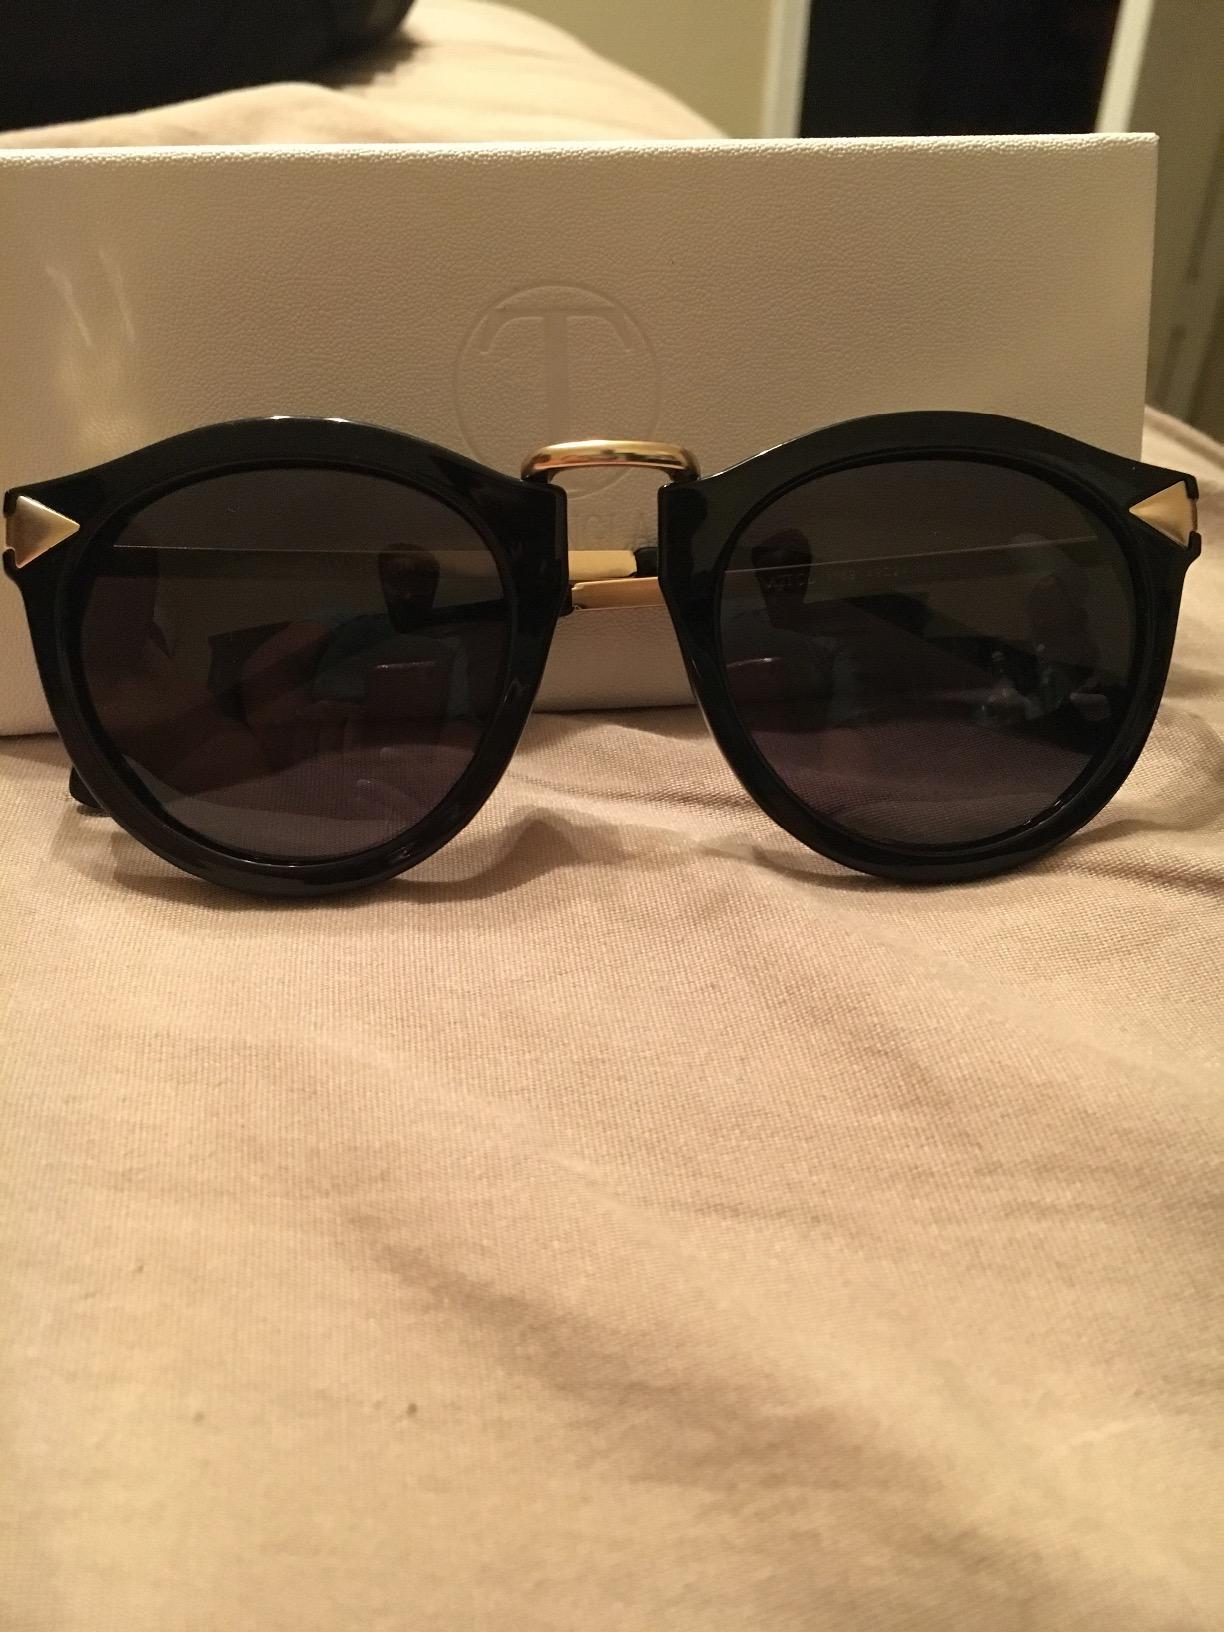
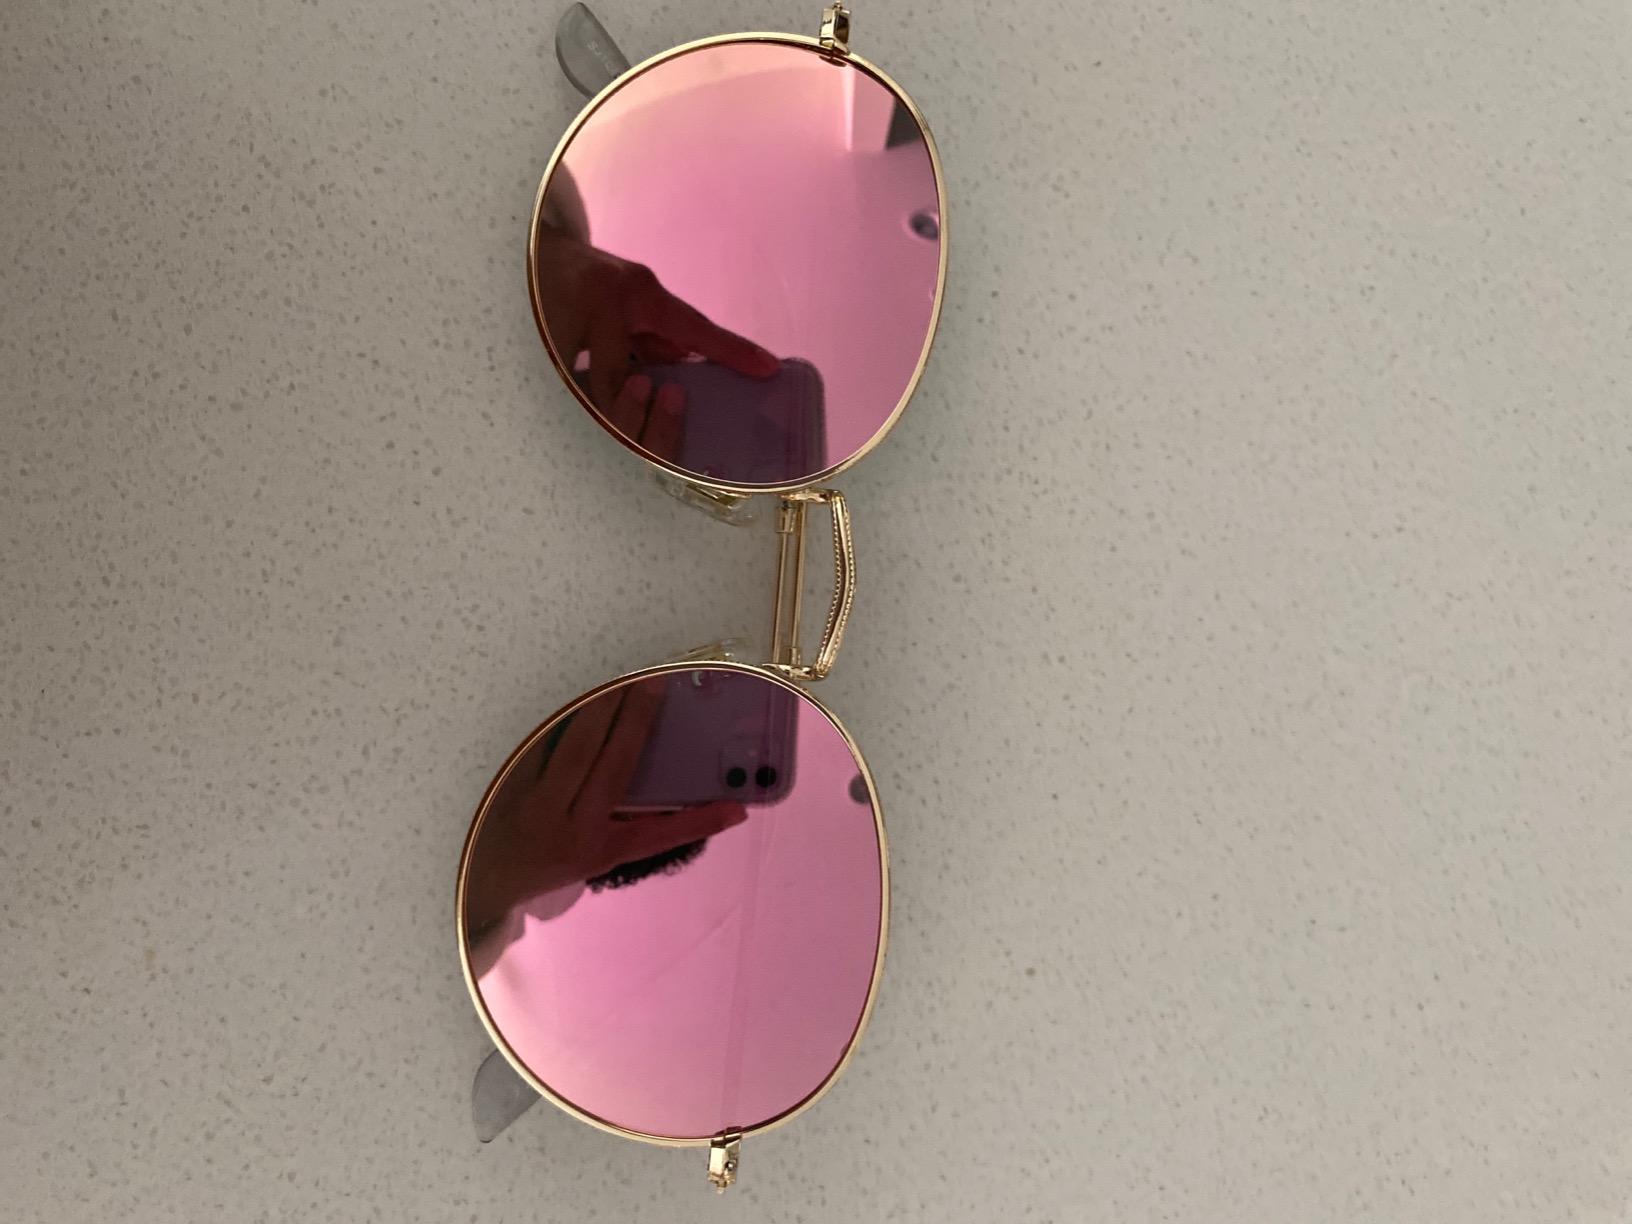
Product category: accessories_sunglasses
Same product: no